Fear the Walking Dead season 3

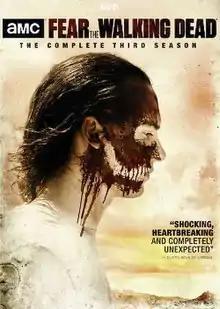
Home media cover art

The third season of "Fear the Walking Dead", an American horror-drama television series on AMC, premiered on June 4, 2017, and concluded on October 15, 2017, consisting of sixteen episodes. The series is a companion series and prequel to "The Walking Dead", which is based on the comic book series of the same name by Robert Kirkman, Tony Moore, and Charlie Adlard. The executive producers are Kirkman, David Alpert, Greg Nicotero, Gale Anne Hurd, and Dave Erickson, with Erickson as showrunner for his third and final season.